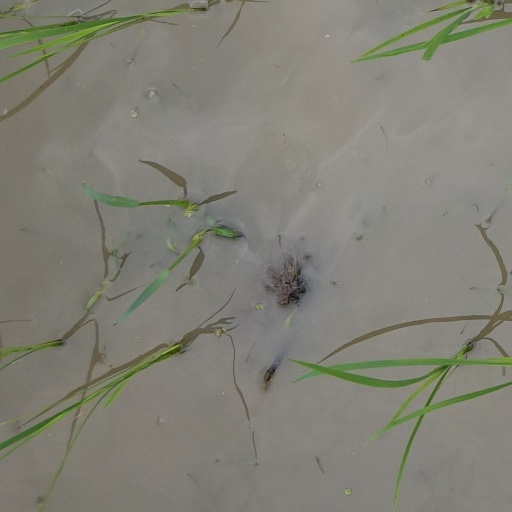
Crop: rice